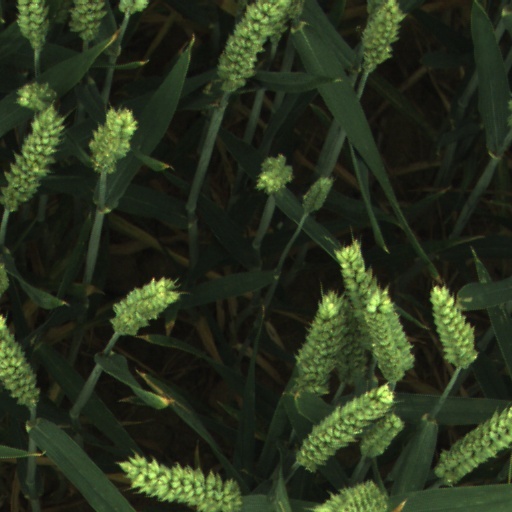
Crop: wheat